ECMA-407

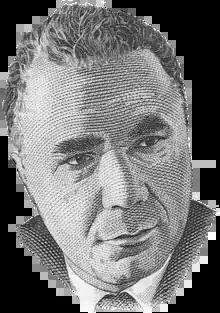
Victor Ambartsumian formulated the first known inverse problem for monochromatic and isotropic elementary scattering acts in 1929.

S5 ("Scalable Sparse Spatial Sound System") is a scalable multichannel coding system, which may incorporate a wide range of base audio codecs, preferably with additional encapsulation capacity for external data, e.g. MPEG-4 or MPEG-D. Compatible bit stream syntax may thus be maintained, and ECMA-407 becomes “invisible” during transmission.